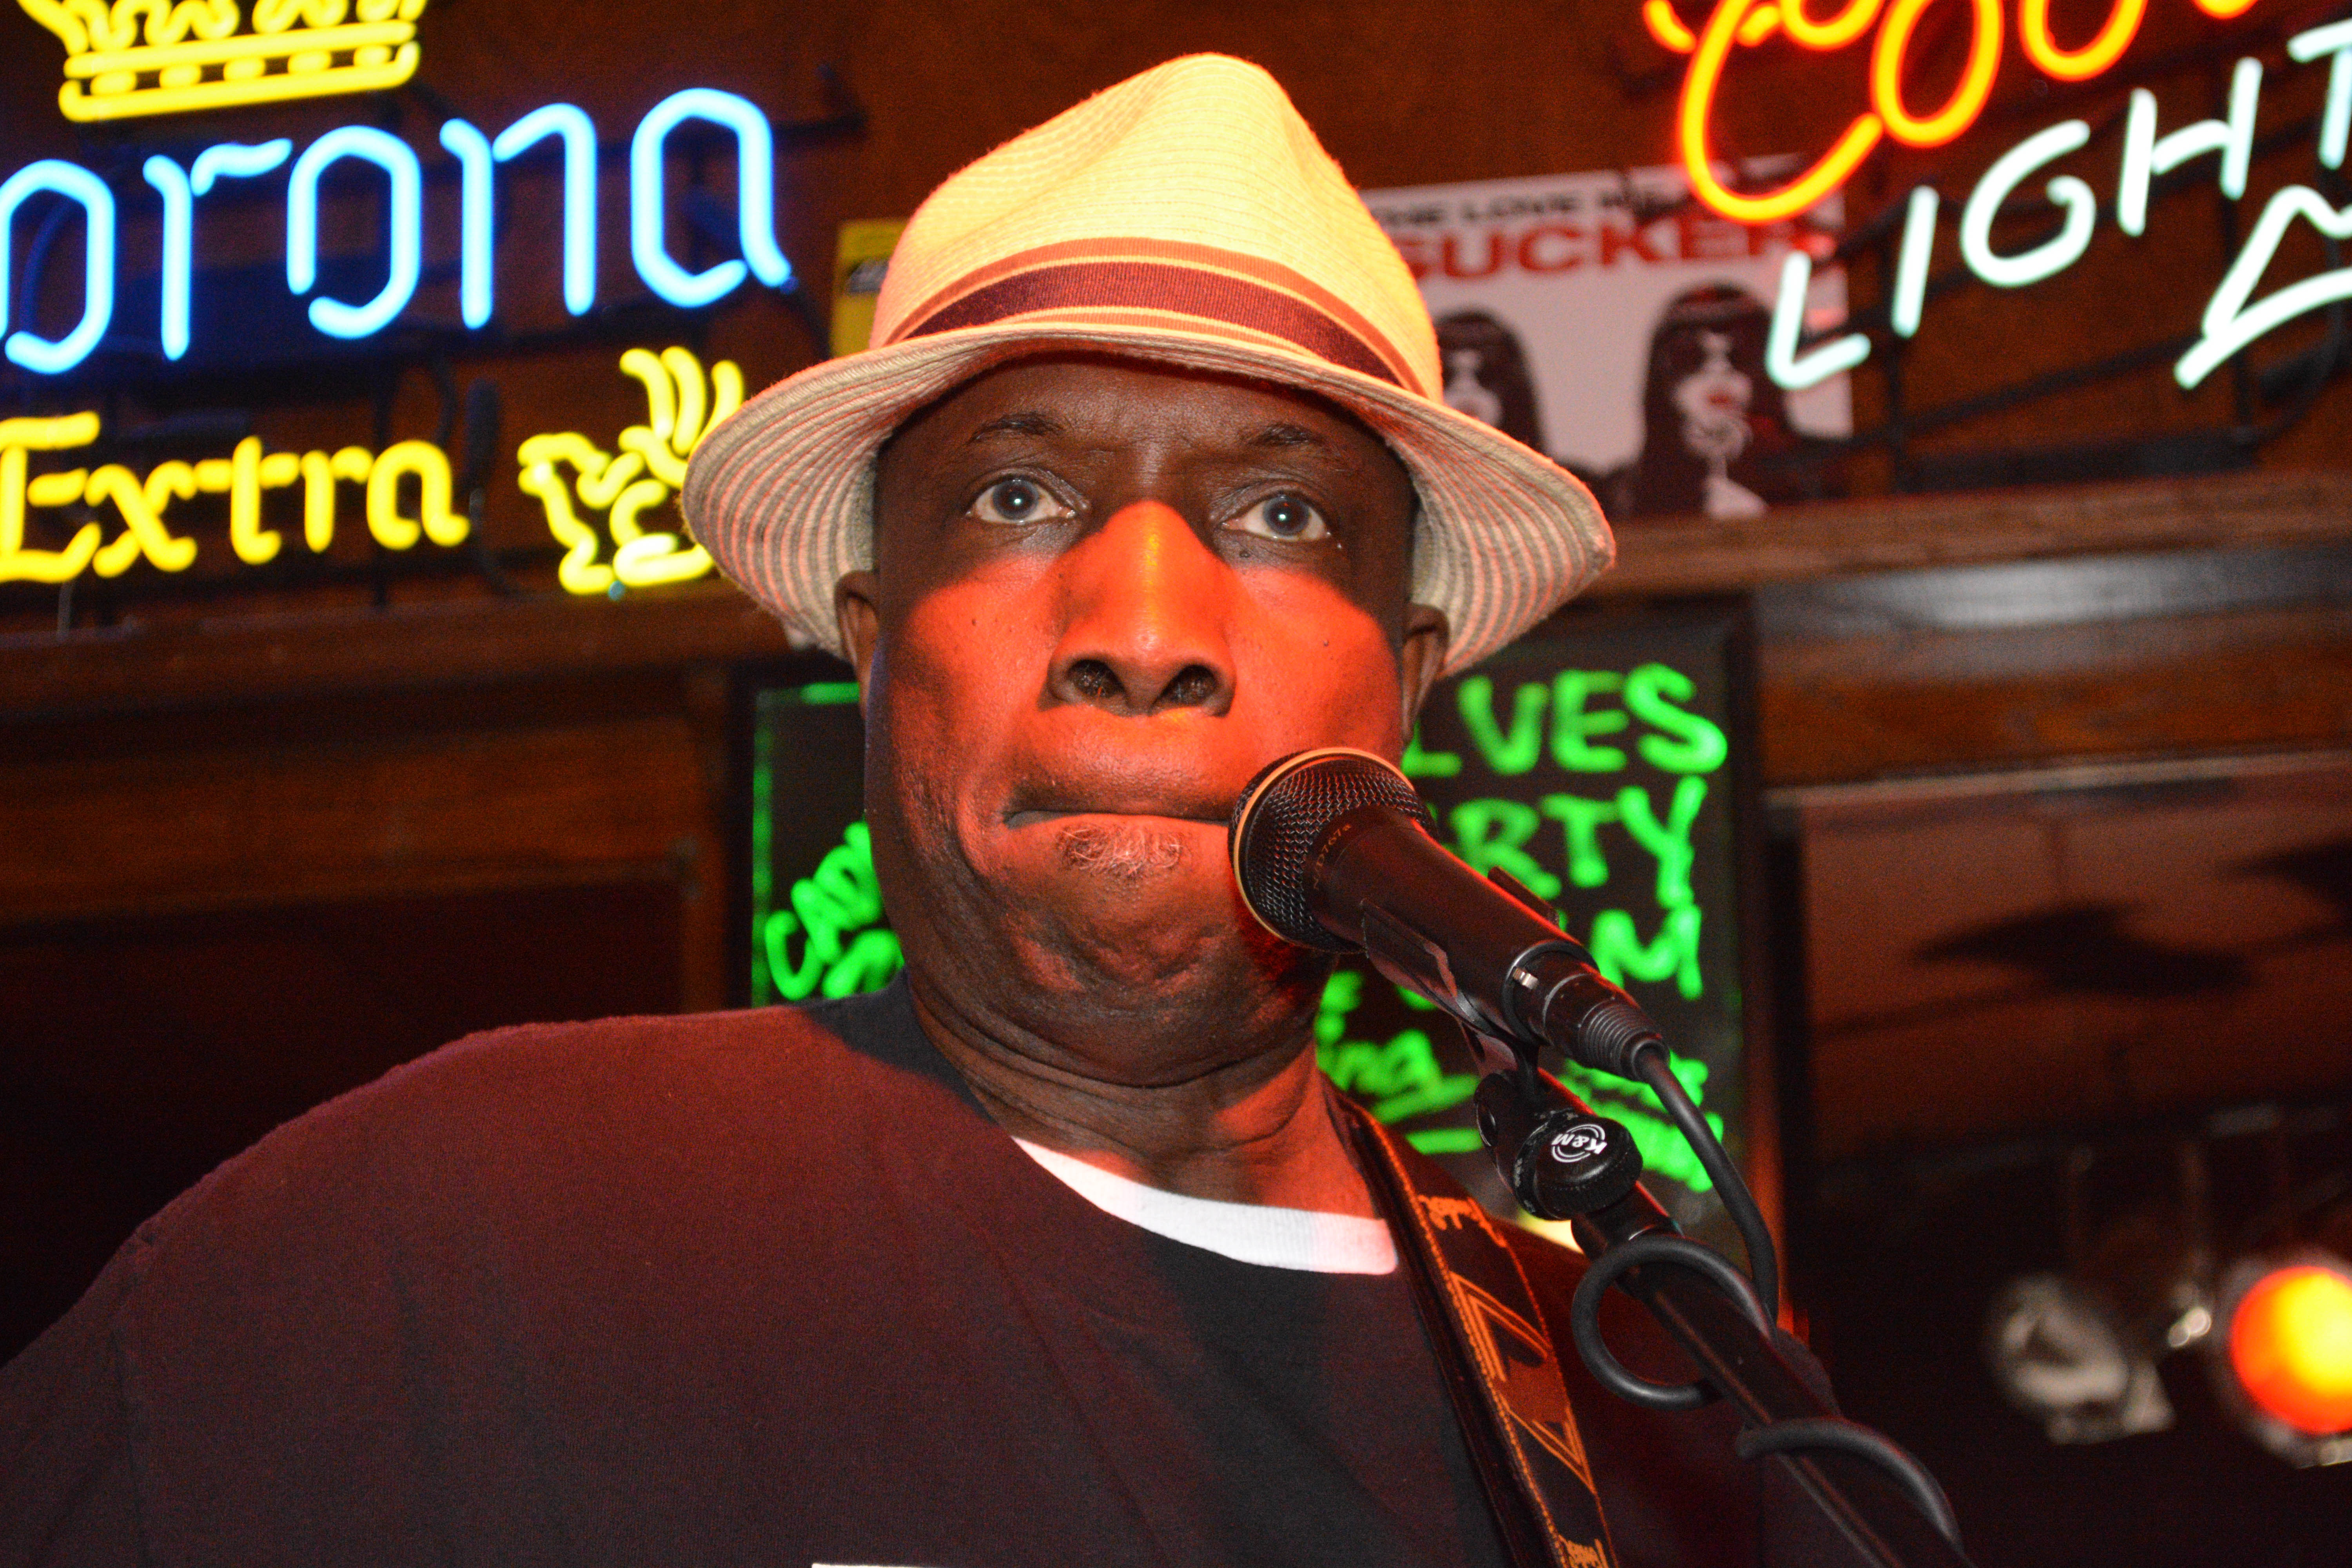
music, performance